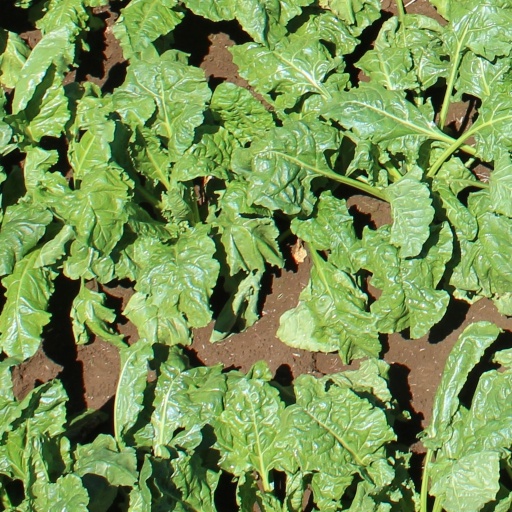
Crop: sugar beet